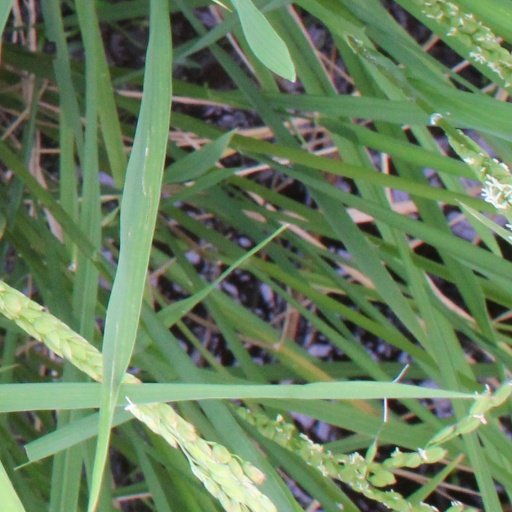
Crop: rice